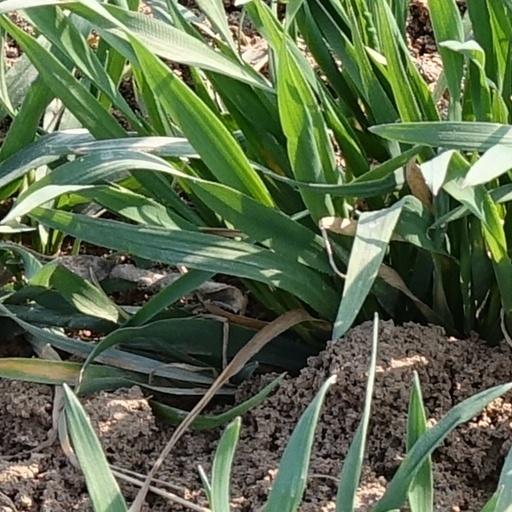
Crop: wheat